Anu Välba

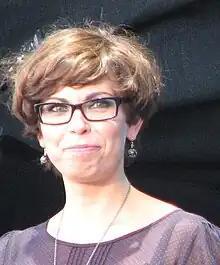
Anu Välba in 2011

She graduated from Tallinn University in television directing in 1998 but has been working as a hostess instead. Her credits include the TV morning programme "Terevisioon", weekly "Paar", "Hommik Anuga" and daily "Ringvaade", all but one co-hosted with Marko Reikop. She was also involved with Eurovision Song Contest 2002 where she did off-screen editing for video postcards shown between the competing songs.